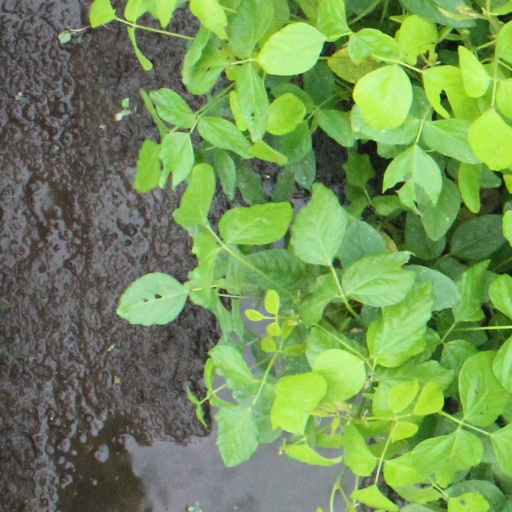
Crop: soybean